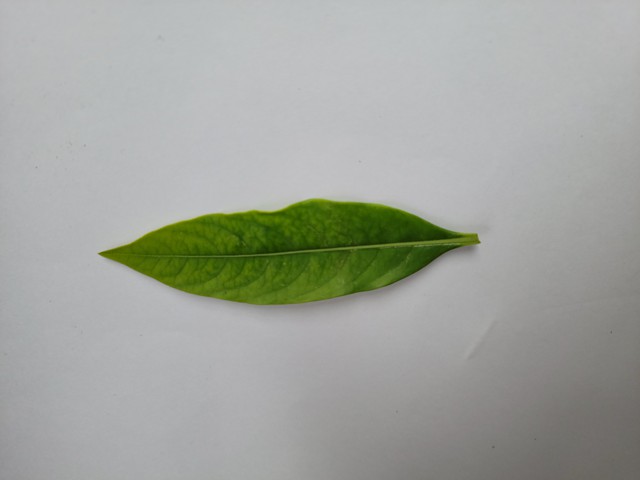
Plant: sarpagandha